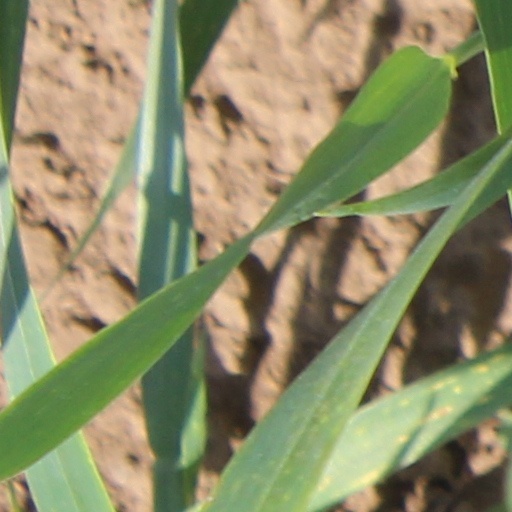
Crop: wheat